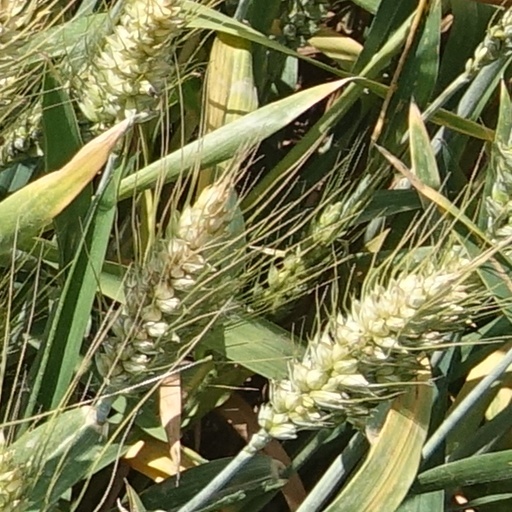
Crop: wheat